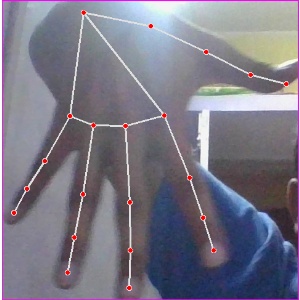
अक्षर: ढ